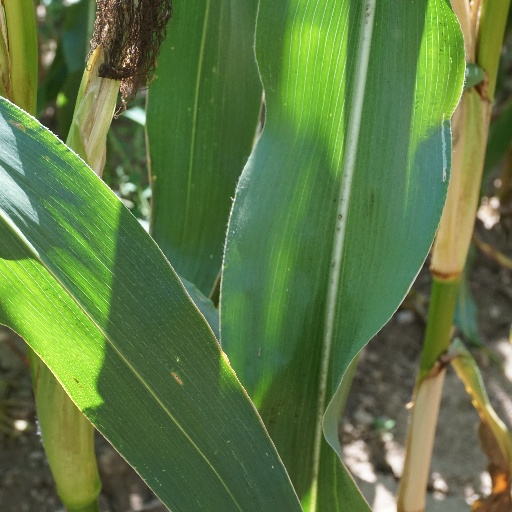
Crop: maize; corn